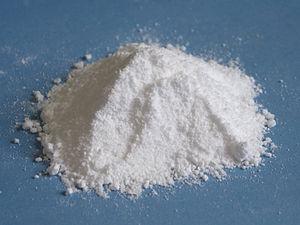
Sels minéraux des eaux thermales de Vichy (source de Chomel)
Les sels minéraux de Vichy sont l'ensemble des éléments minéraux propres aux eaux de source de Vichy. Ils comportent une grande proportion de bicarbonate de sodium, mais aussi une multitude de minéraux et d’oligo-éléments aux effets synergiques.